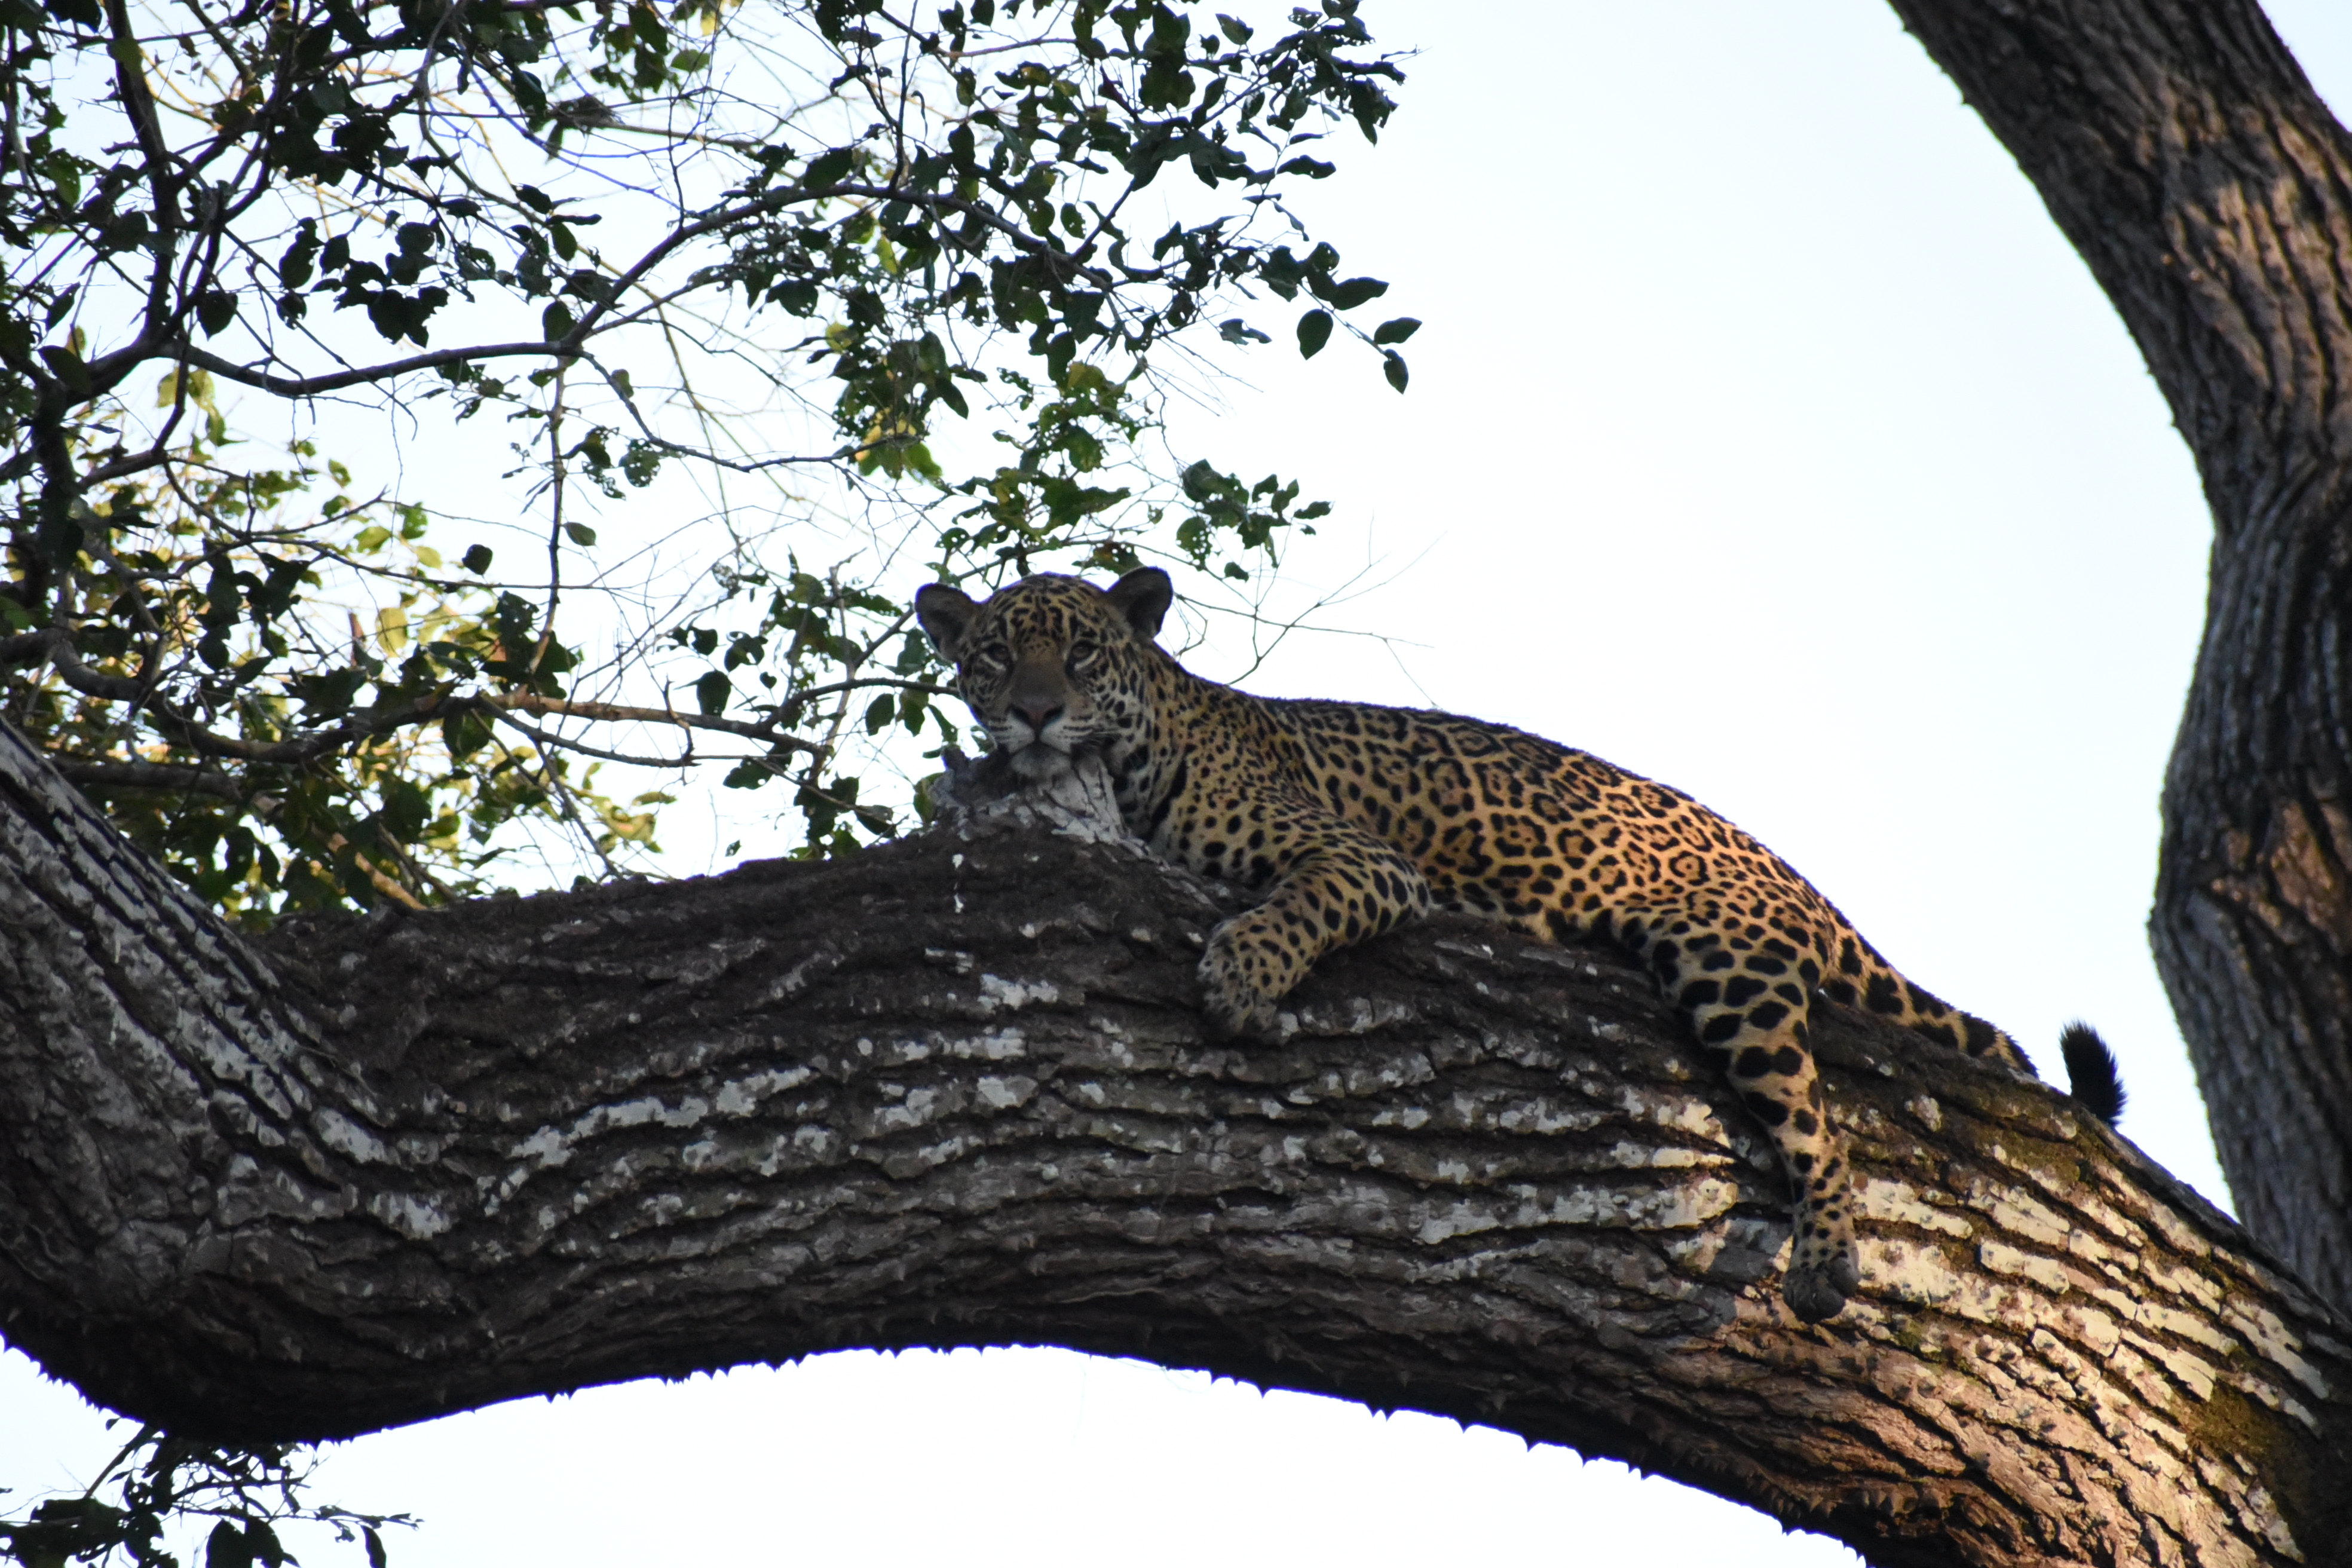
Jaguar: Benita